Protein acetylation

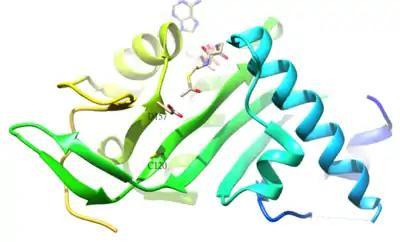
Acetylation tubulin

The acetylated residue of α-tubulin is K40, which is catalyzed by α-tubulin acetyl-transferase (α-TAT) in human. The acetylation of K40 on α-tubulin is a hallmark of stable microtubules. The active site residues D157 and C120 of α-TAT1 are responsible for the catalysis because of the shape complementary to α-Tubulin. In addition, some unique structural features such as β4-β5 hairpin, C-terminal loop, and α1-α2 loop regions are important for specific α-Tubulin molecular recognition. The reverse reaction of the acetylation is catalyzed by histone deacetylase 6.